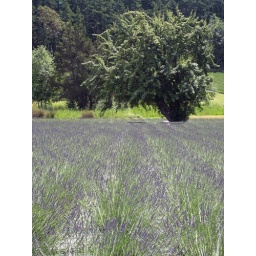
out standing in a field